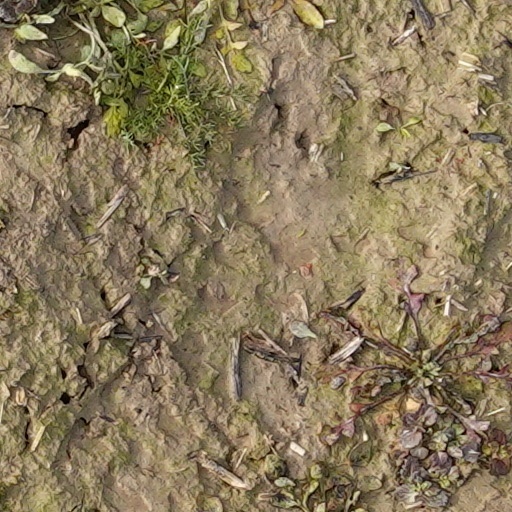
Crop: wheat